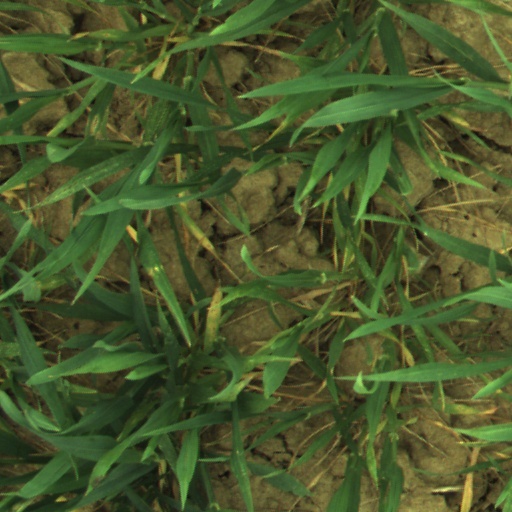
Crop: wheat